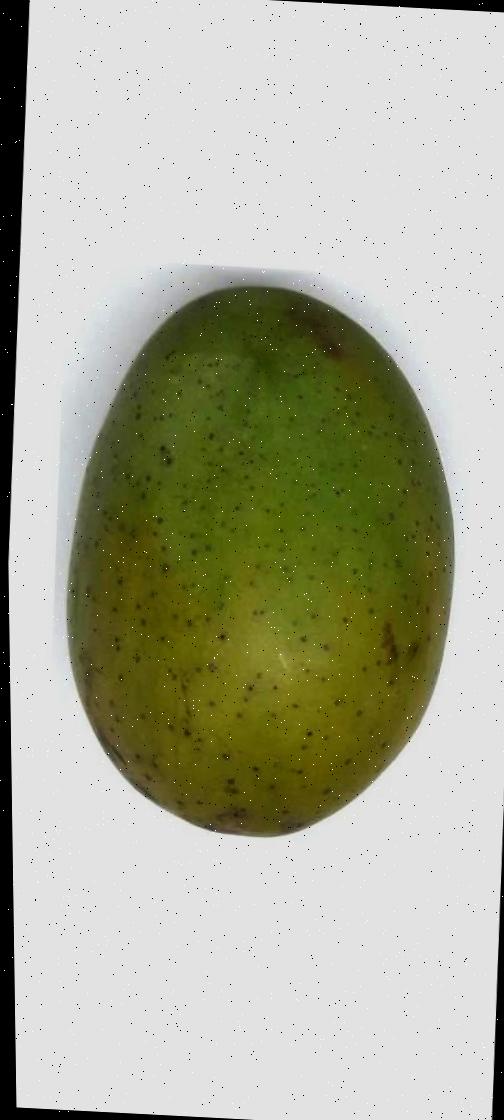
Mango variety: Langra